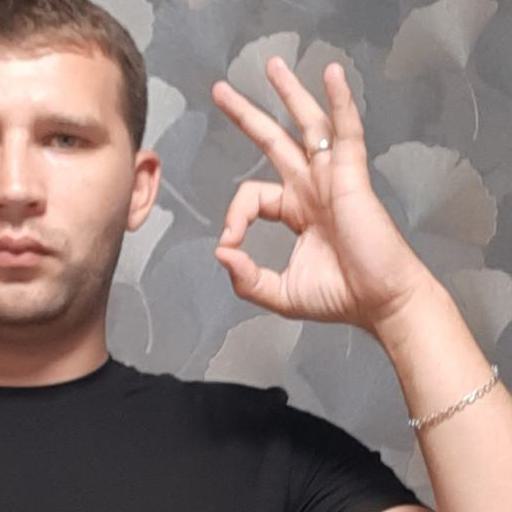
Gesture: ok